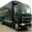
Label: truck